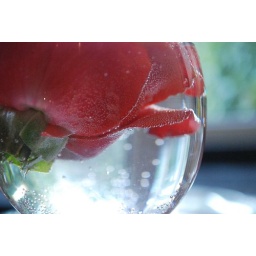
flower in glass 6